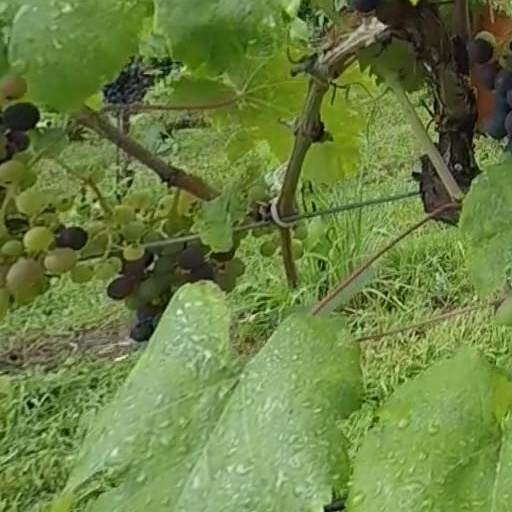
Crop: grape